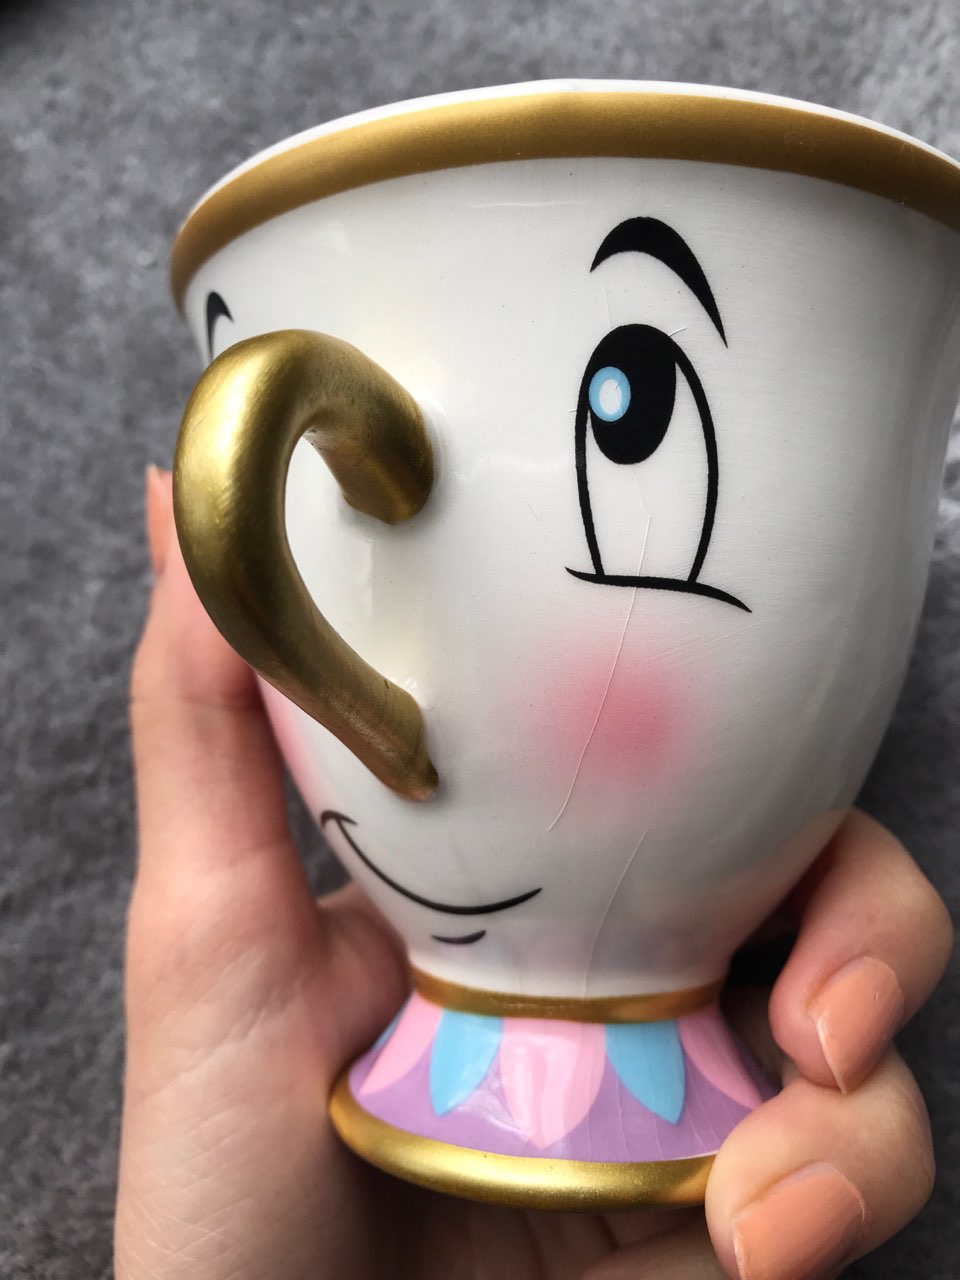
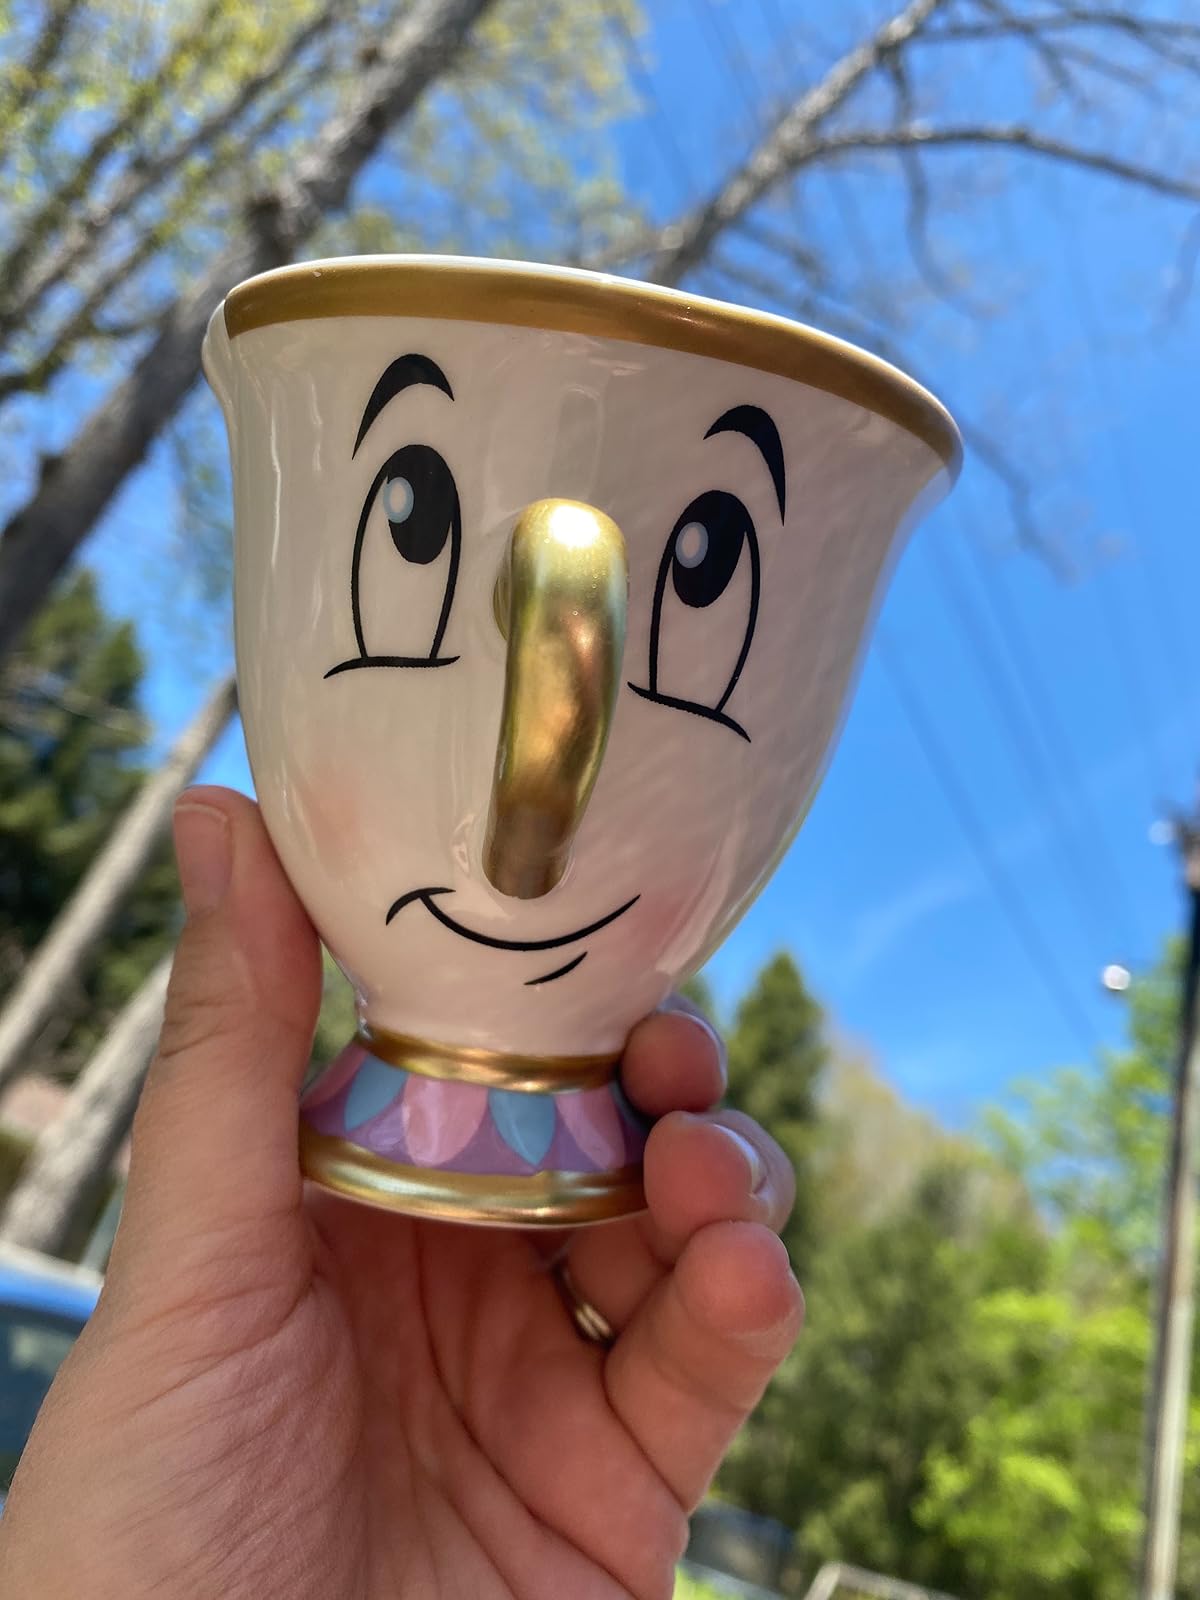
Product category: items_mug
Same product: yes